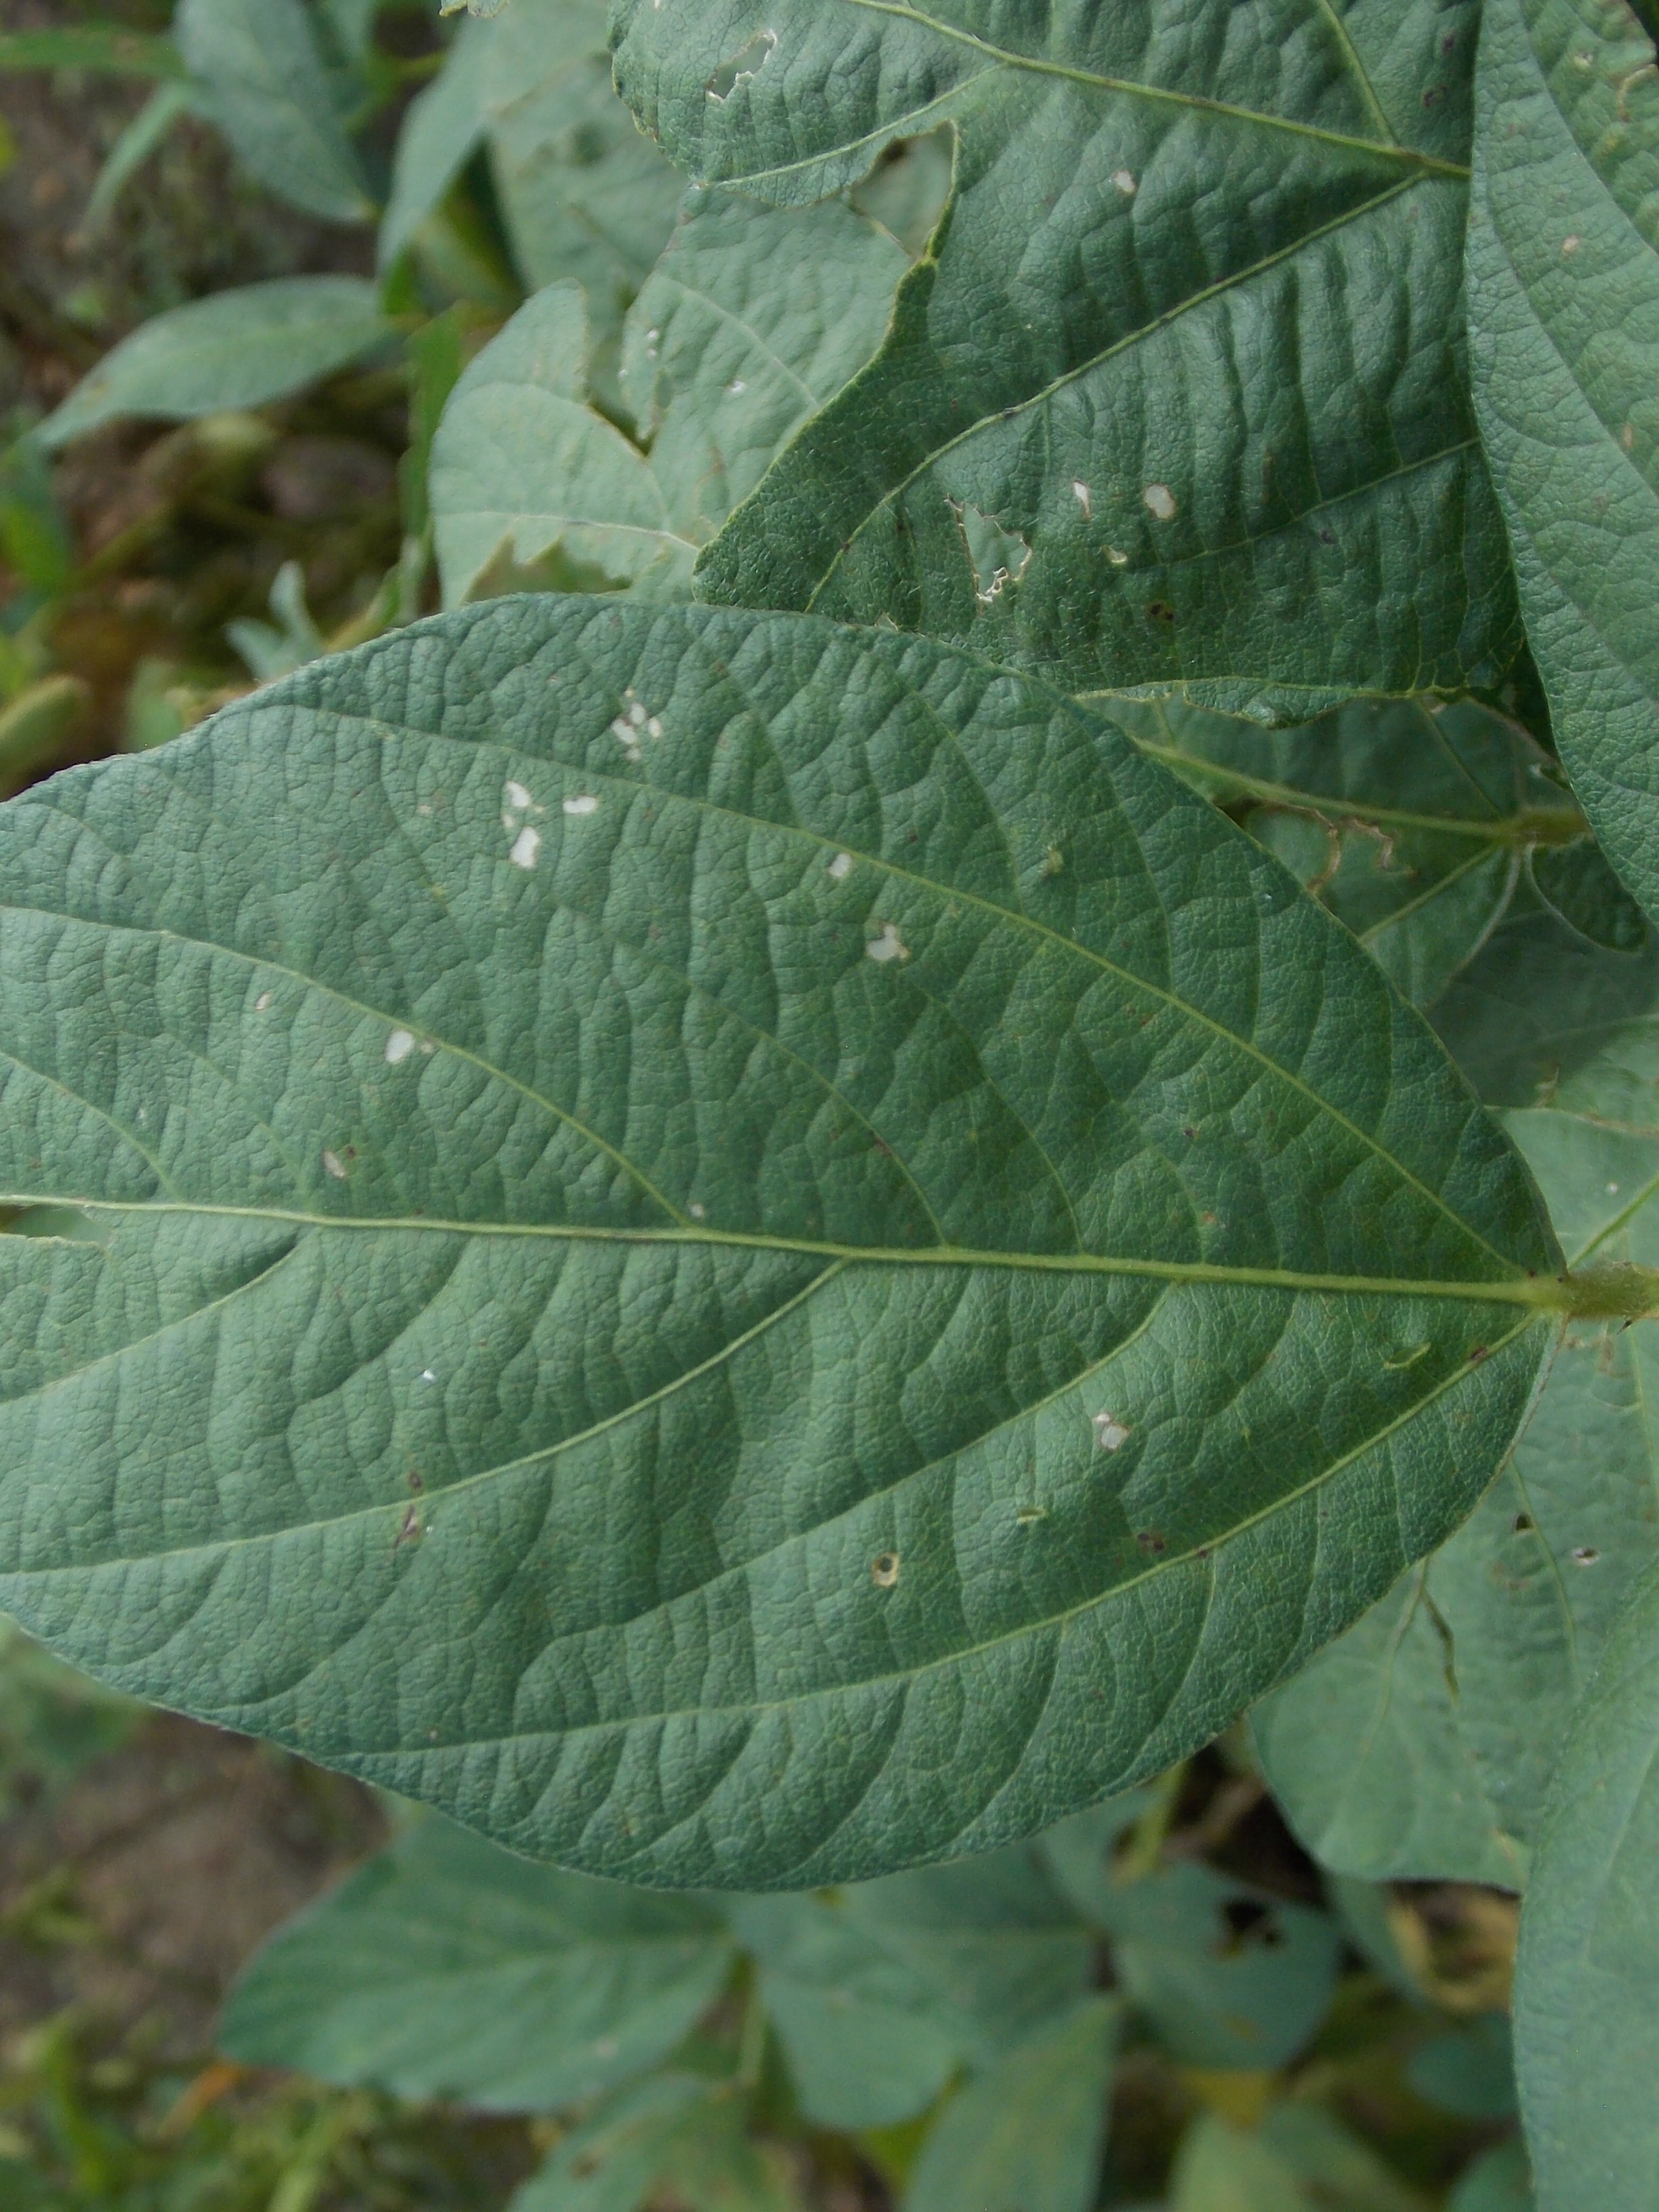
Label: Disease